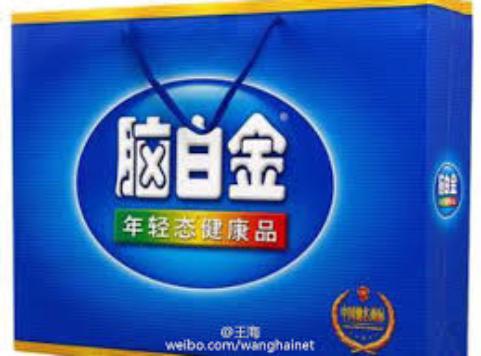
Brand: melatonin
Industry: Medical